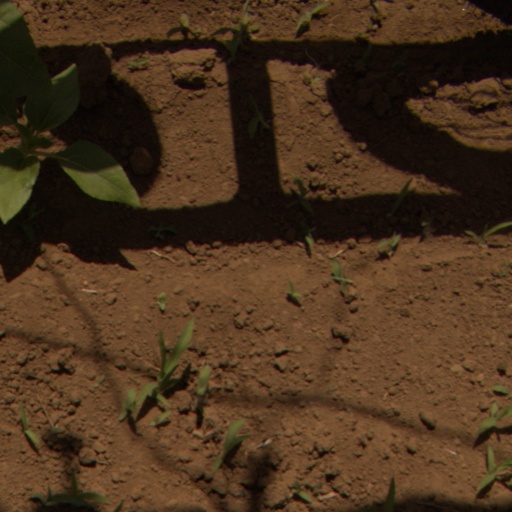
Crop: Jerusalem artichoke